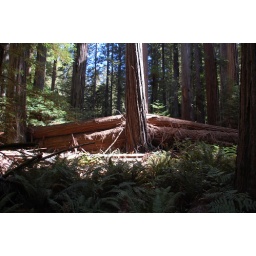
Just in case a river wants to run through here, the forest has made a natural damn.